Alex Oxlade-Chamberlain

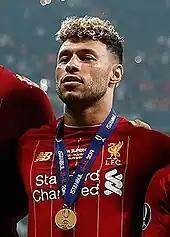
Oxlade-Chamberlain after winning the 2019 UEFA Super Cup with Liverpool

On 22 August, Oxlade-Chamberlain signed an extension to his contract. Back to fitness following the extensive rehabilitation, in late October and early November, Oxlade-Chamberlain scored three Champions League goals in the space of two weeks against Genk, as well as a long-range effort against former club Arsenal in the League Cup on 30 October. He scored his first league goal of the season the following month, slotting home a ball from Jordan Henderson to provide the first in a 3–0 away win over Bournemouth, on 7 December. Exactly two weeks later, on 21 December, Oxlade-Chamberlain started for Liverpool in the 2019 FIFA Club World Cup final against Flamengo, playing 75 minutes until he was forced off due to an injury after "falling awkwardly on his ankle"; Klopp later confirmed how Oxlade-Chamberlain will miss the remaining two games of 2019, as he sustained "damage to his ankle ligament". Oxlade-Chamberlain would later score the fifth goal in Liverpool's 5–3 win over Chelsea on 22 July, their final home game of the season.